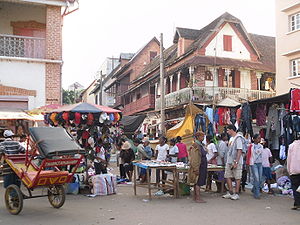
Ambositra
Ambositra er en by på Madagaskar. Byen har 30.434 indbyggere.